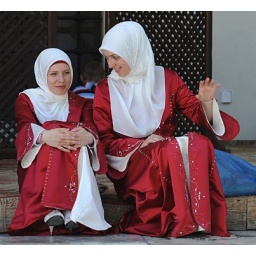
bosnian girls in red